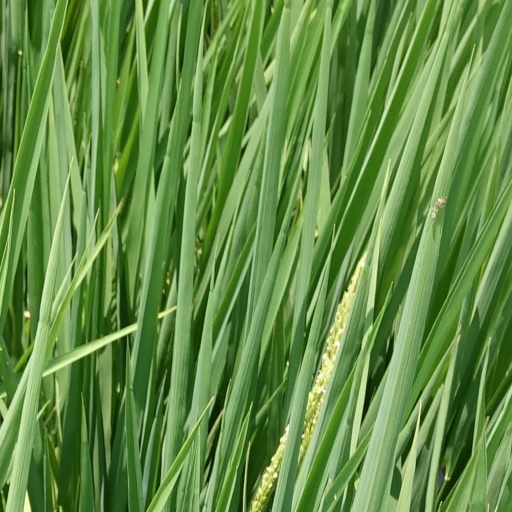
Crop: rice